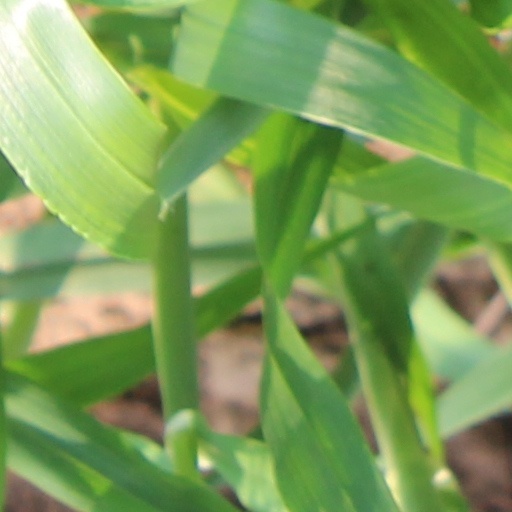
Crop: wheat